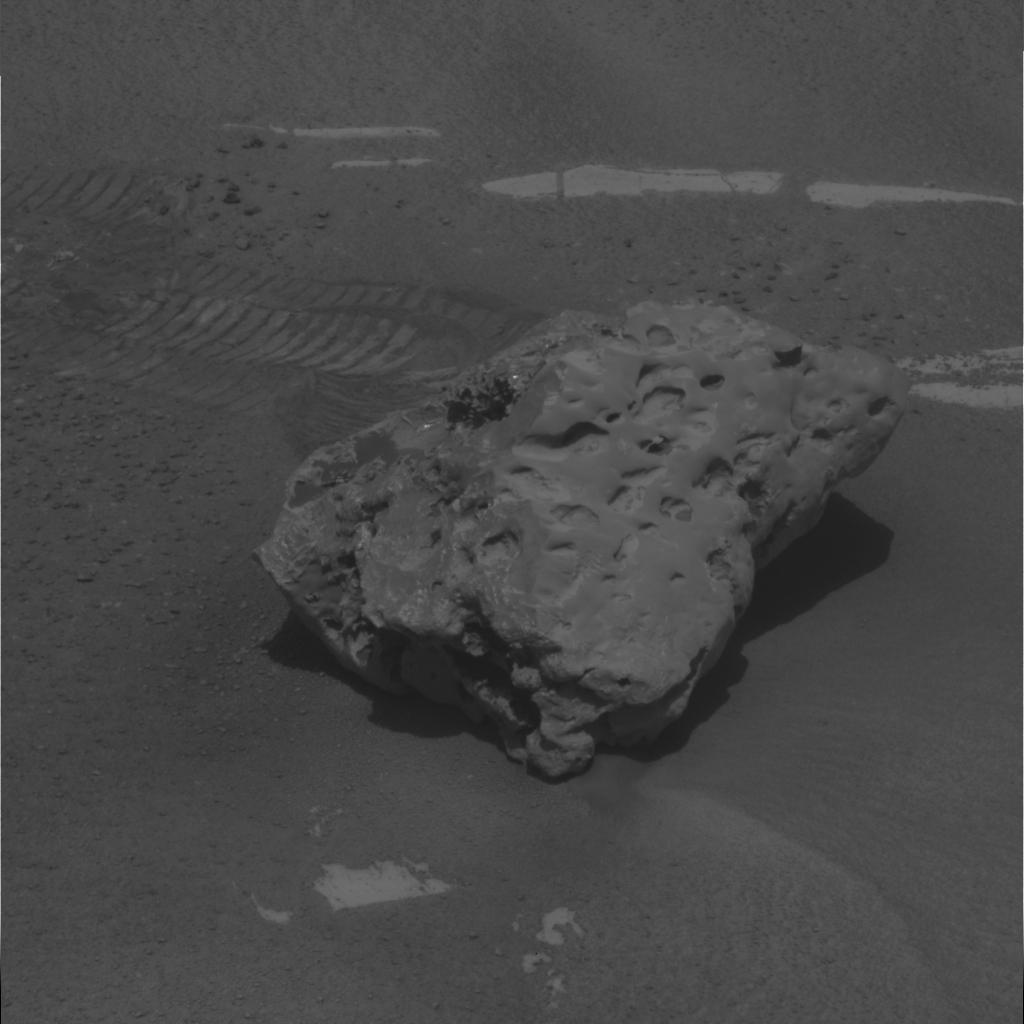
Surface features visible: Rover Tracks, Rock Outcrops, Float Rocks, Bright Soil, Dunes/Ripples, Rock (Round Features), Soil, Nearby Surface